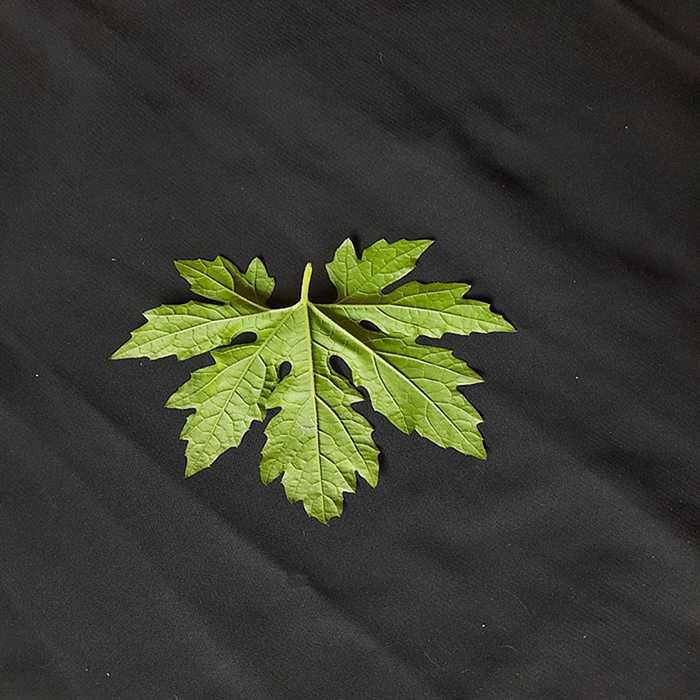
Plant: Bitter Gourd
Label: Fresh leaf